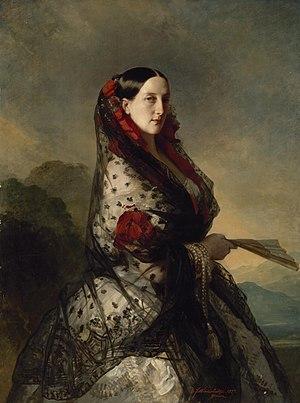
Marie Nicolaïevna de Russie, grande-duchesse de Russie, née le 18 août 1819 à Pavlovsk et morte le 21 février 1876 à Saint-Pétersbourg, est une princesse russe, membre de la dynastie des Romanov.